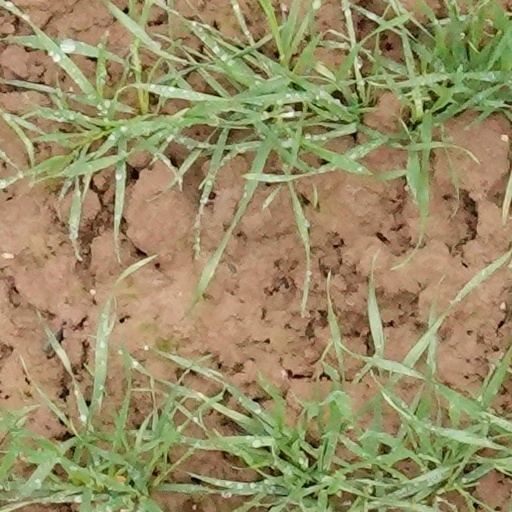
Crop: wheat